St James's Park tube station

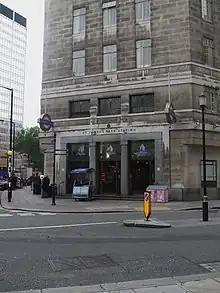
Entrance on Broadway

The station has been reconstructed twice. In the first decade of the 20th century the original DR station was reconstructed in conjunction with the building of Electric Railway House a headquarters building for the DR's owners the London Electric Railway. The station was then rebuilt again between 1927 and 1929 as part of the construction of 55 Broadway the company's new headquarters building designed by Charles Holden and featuring statues and carved stone panels including ones by Sir Jacob Epstein, Eric Gill, and Henry Moore.